Stone slab

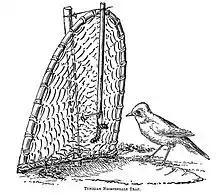
Tunisian trap to hunt alive birds. A slab-trap is very much alike but more conclusive.

Hunting with slabs is a system of hunting by means of a slab-trap. The fundamental part of the device is a slab. Preparing this trap was a delicate task.